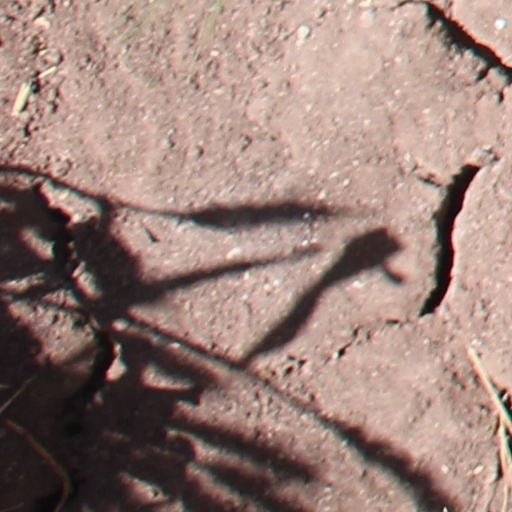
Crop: wheat